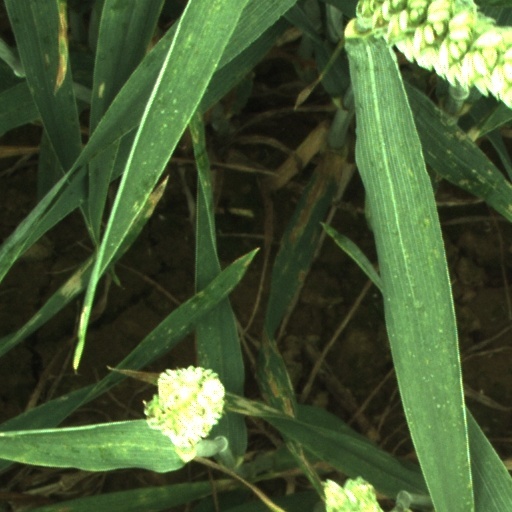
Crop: wheat